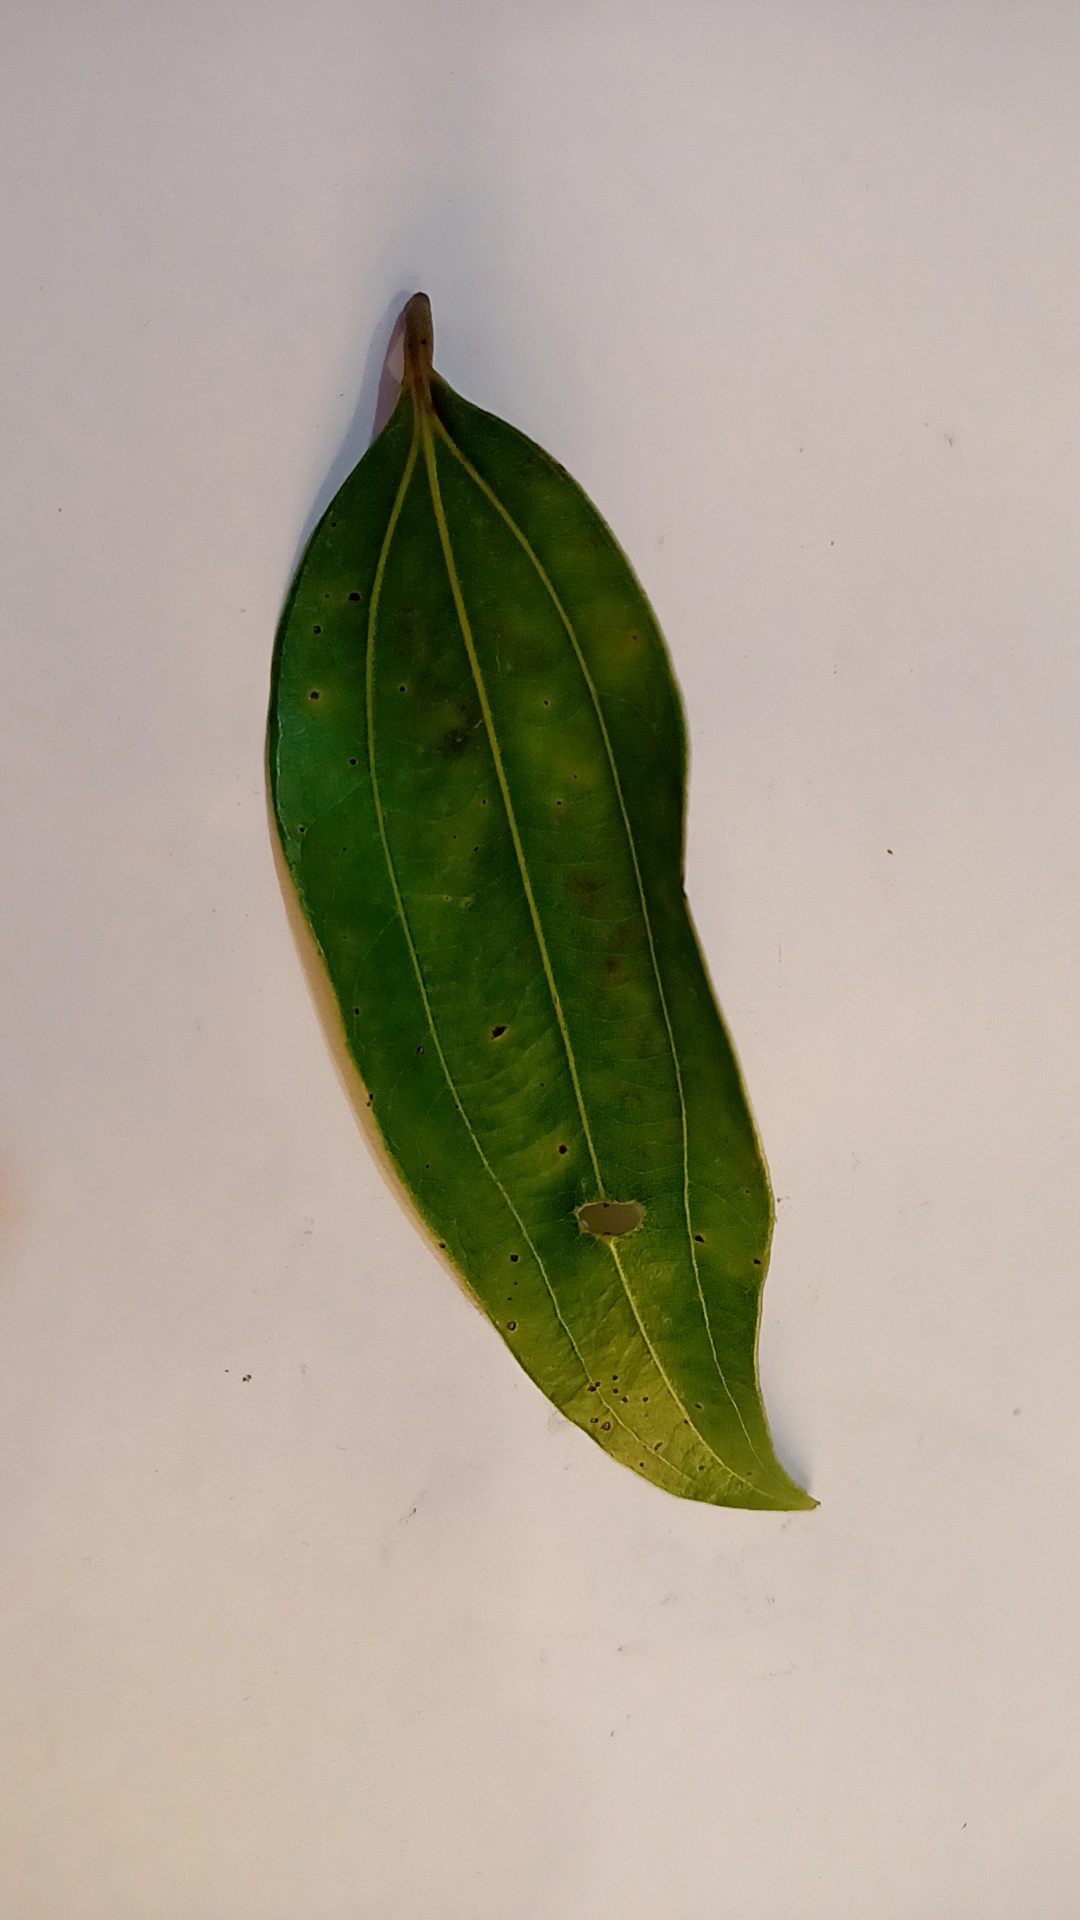
Label: Disease